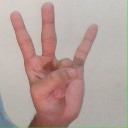
अक्षर: क्ष